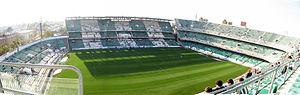
Le match de football Espagne – Malte disputé le 21 décembre 1983 au stade Benito-Villamarín de Séville compte pour la dernière journée des éliminatoires du Championnat d'Europe de football 1984. Avant le match, les Espagnols ont besoin d'une victoire de onze buts ou plus face aux Maltais pour finir premier de leur groupe devant les Pays-Bas et se qualifier à leurs dépens. L'Espagne s'impose 12-1 et se qualifie ainsi pour le Championnat d'Europe de football 1984, où elle termine finaliste, battue par la France.